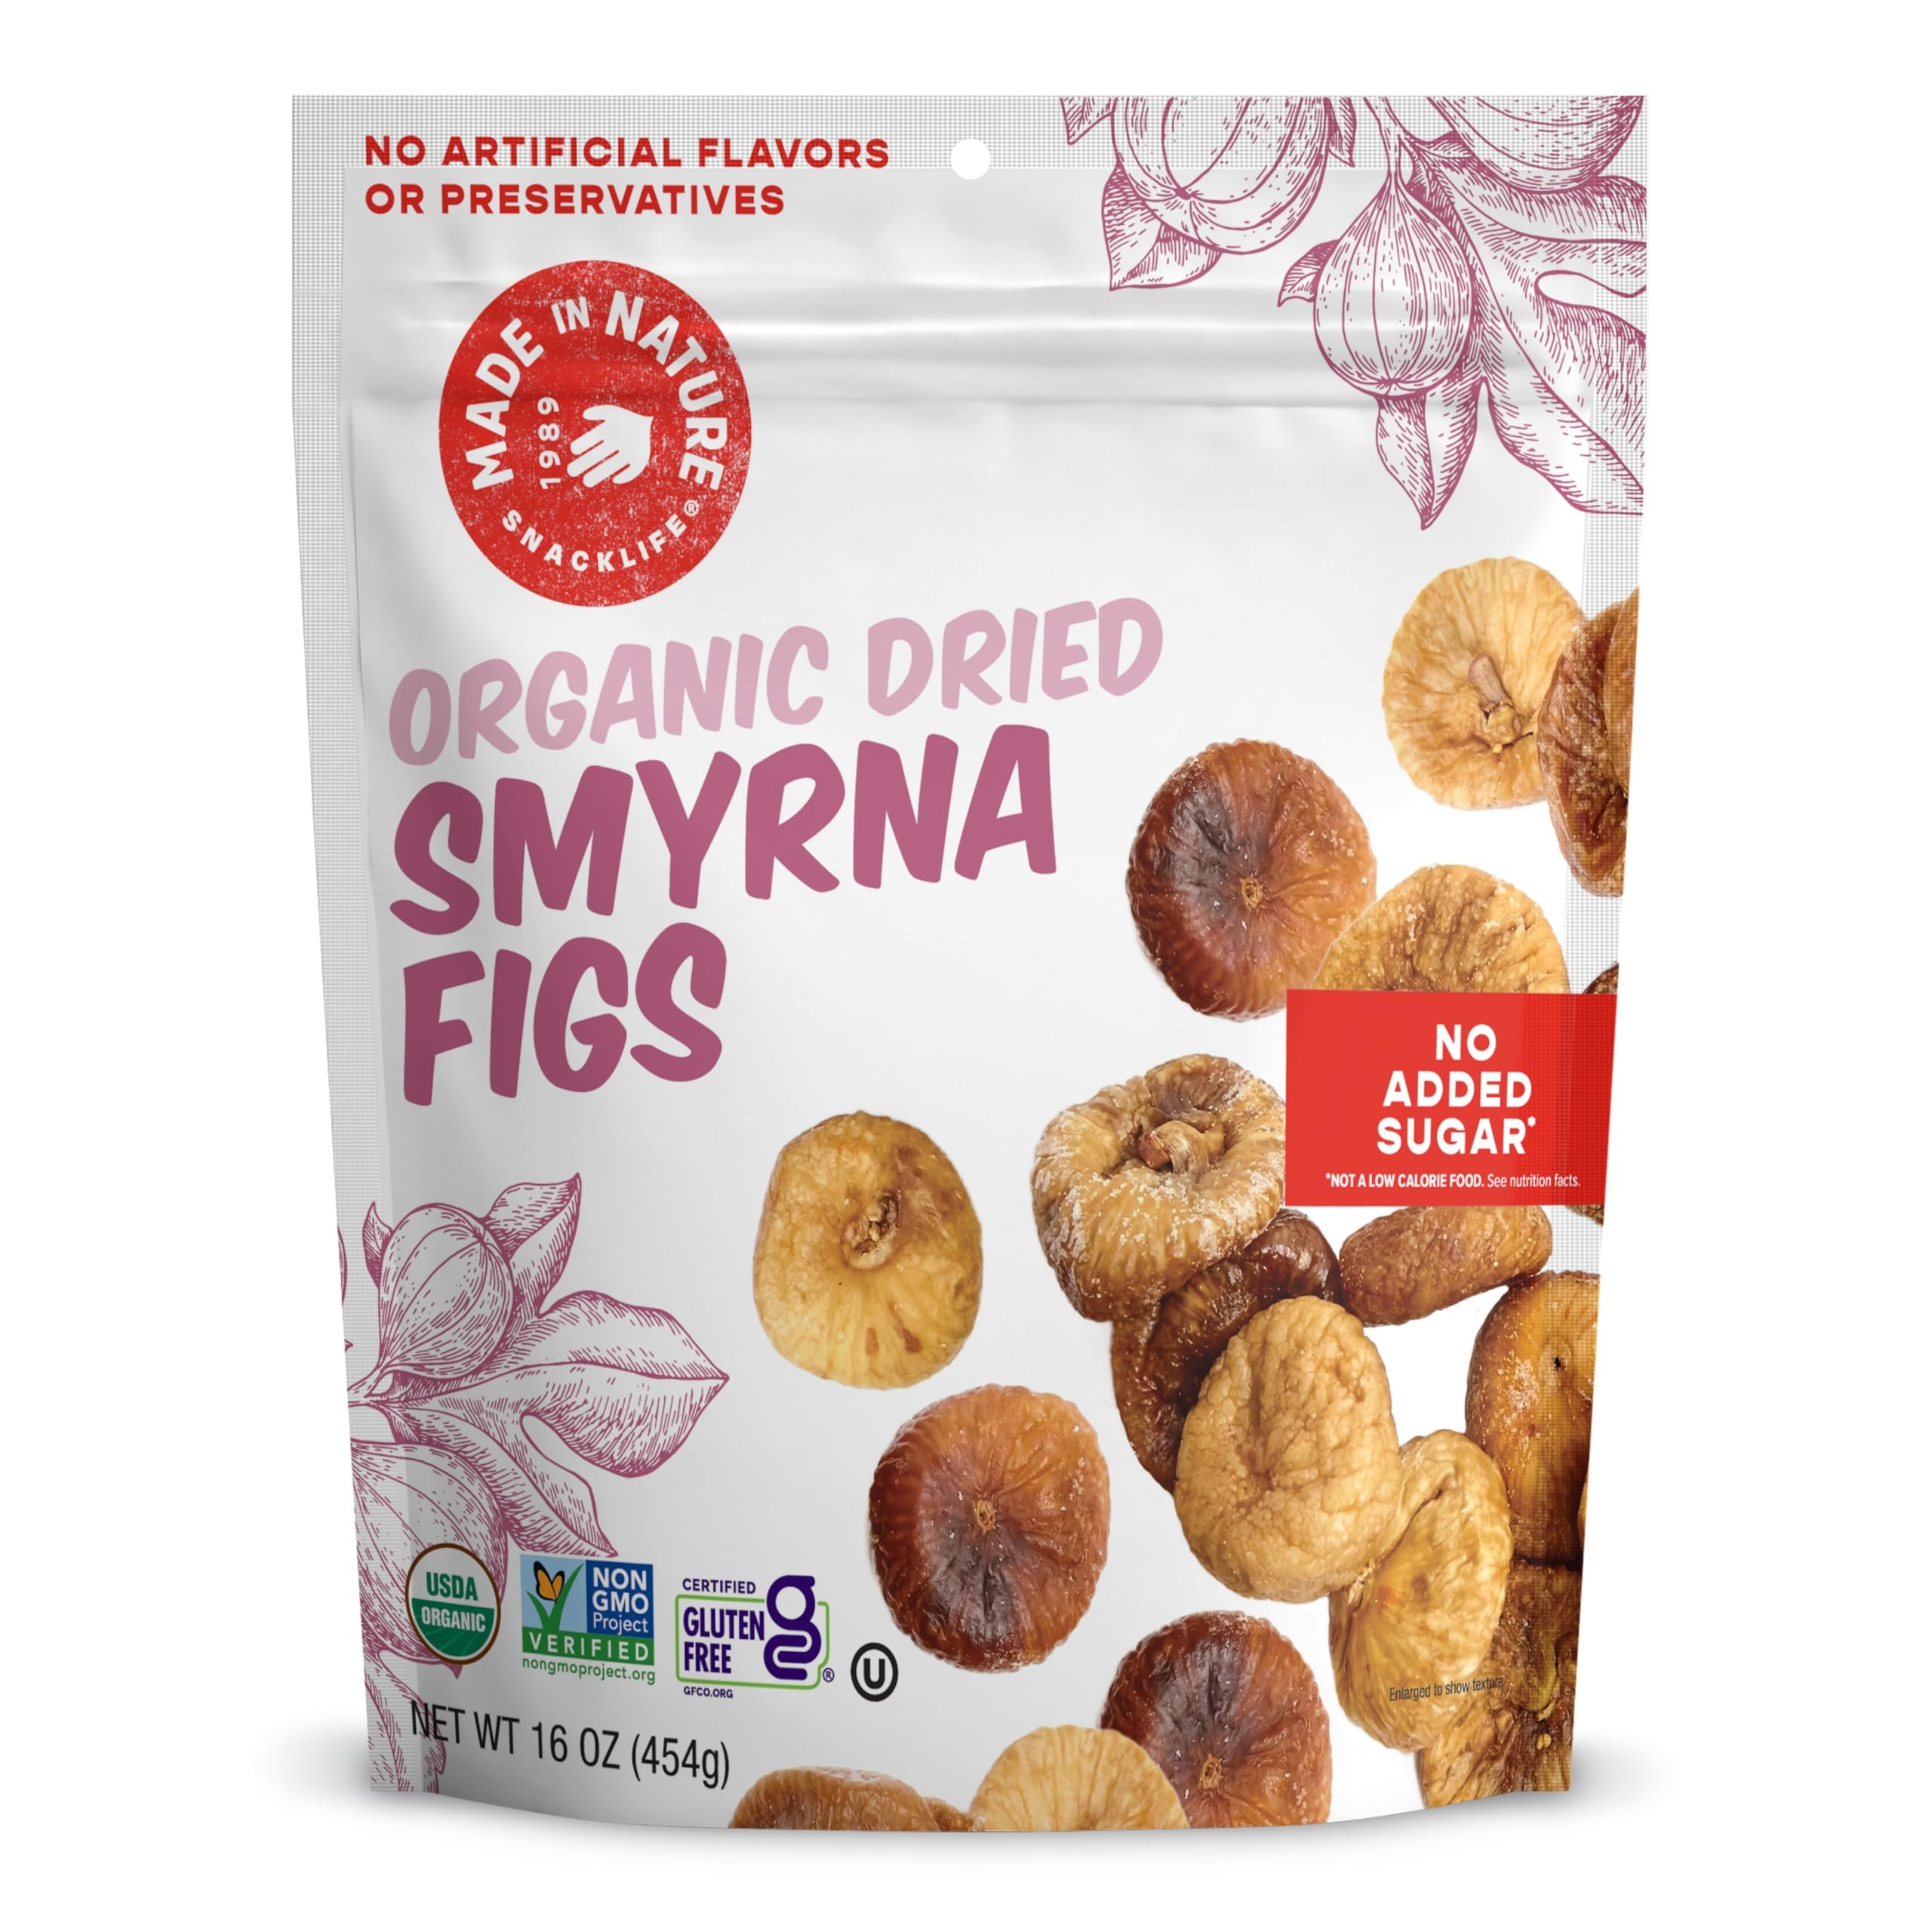
Item Name: Made In Nature Organic Dried Turkish Smyrna Figs, 16 Ounce (Pack of 1) – Vegan Snack, Non-GMO, Unsulfured, Gluten Free, Kosher
Bullet Point 1: ORGANIC DRIED SMYRNA FIGS: Includes (1) 16 oz Resealable Bag of Made in Nature Organic Dried Smyrna Figs - That's it. The entire Ingredient list. Seven syllables. Seriously.
Bullet Point 2: NATURALLY SWEET & DELICIOUS: These rich, velvety Smyrna figs are soft and sultry and have hints of honey, jam, and butterscotch to take you to a place of pure, snack-driven desire that will satisfy any sweet tooth.
Bullet Point 3: GUILT FREE SNACKING: Our dried figs are packed with nutrients. Each serving contains 5g of dietary fiber and only 110 calories, making them the perfect anytime snack.
Bullet Point 4: ALL NATURAL & NO PRESERVATIVES: Our unsulfured figs are organically grown in Turkey and sun dried to perfection. They have absolutely no preservatives or additives and are certified Organic, Non-GMO and Gluten Free
Bullet Point 5: At Made In Nature we make snacks for every single craving – whether you’ve got a sweet tooth, a hankering for something salty, or need a nutritious pick-me-up. Fuel your body and your taste buds with natural, irresistible snacks.
Product Description: Close your eyes. Take a bite. And let the velvety taste and texture of these Organic Smyrna Figs take you to a place you never expected. A place of pure, snack-driven desire. Of fruitful passion. Of wildly permissible indulgence. These rich, flavorful dried figs have hints of honey, jam and butterscotch with a subtle nuttiness from the seeds. And their looks: exquisite. They range from light tan to deep brown, and their naturally occurring sugars often emerge during the sun-drying process to form beautiful white crystals on the soft skin. There’s really nothing quite like them. So congrats, nature. You really nailed it on this one.
Value: 16.0
Unit: Ounce

Price: 10.74